Stefania breweri

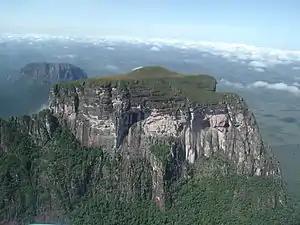
Cerro Autana as seen from north.

This species is only known from the holotype that was collected in 1971 from the top of Cerro Autana at above sea level, during the first expedition to this tepui. The summit is dominated by an open swampy landscape with submesothermic herbaceous vegetation. The dominant plants are "Brocchinia hechtioides" and "Kunhardtia rhodantha". The specimen was found within the tubular rolled leaves of a "Brocchinia" bromeliad. The only other amphibian known from the summit is "Leptodactylus lithonaetes".